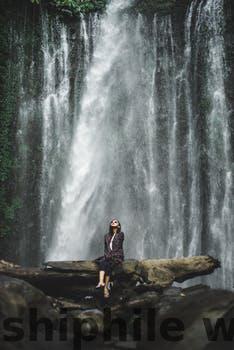
Label: Watermark